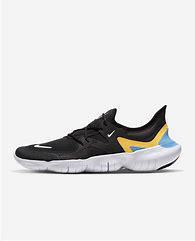
Brand: Nike
Model: Free RN 5